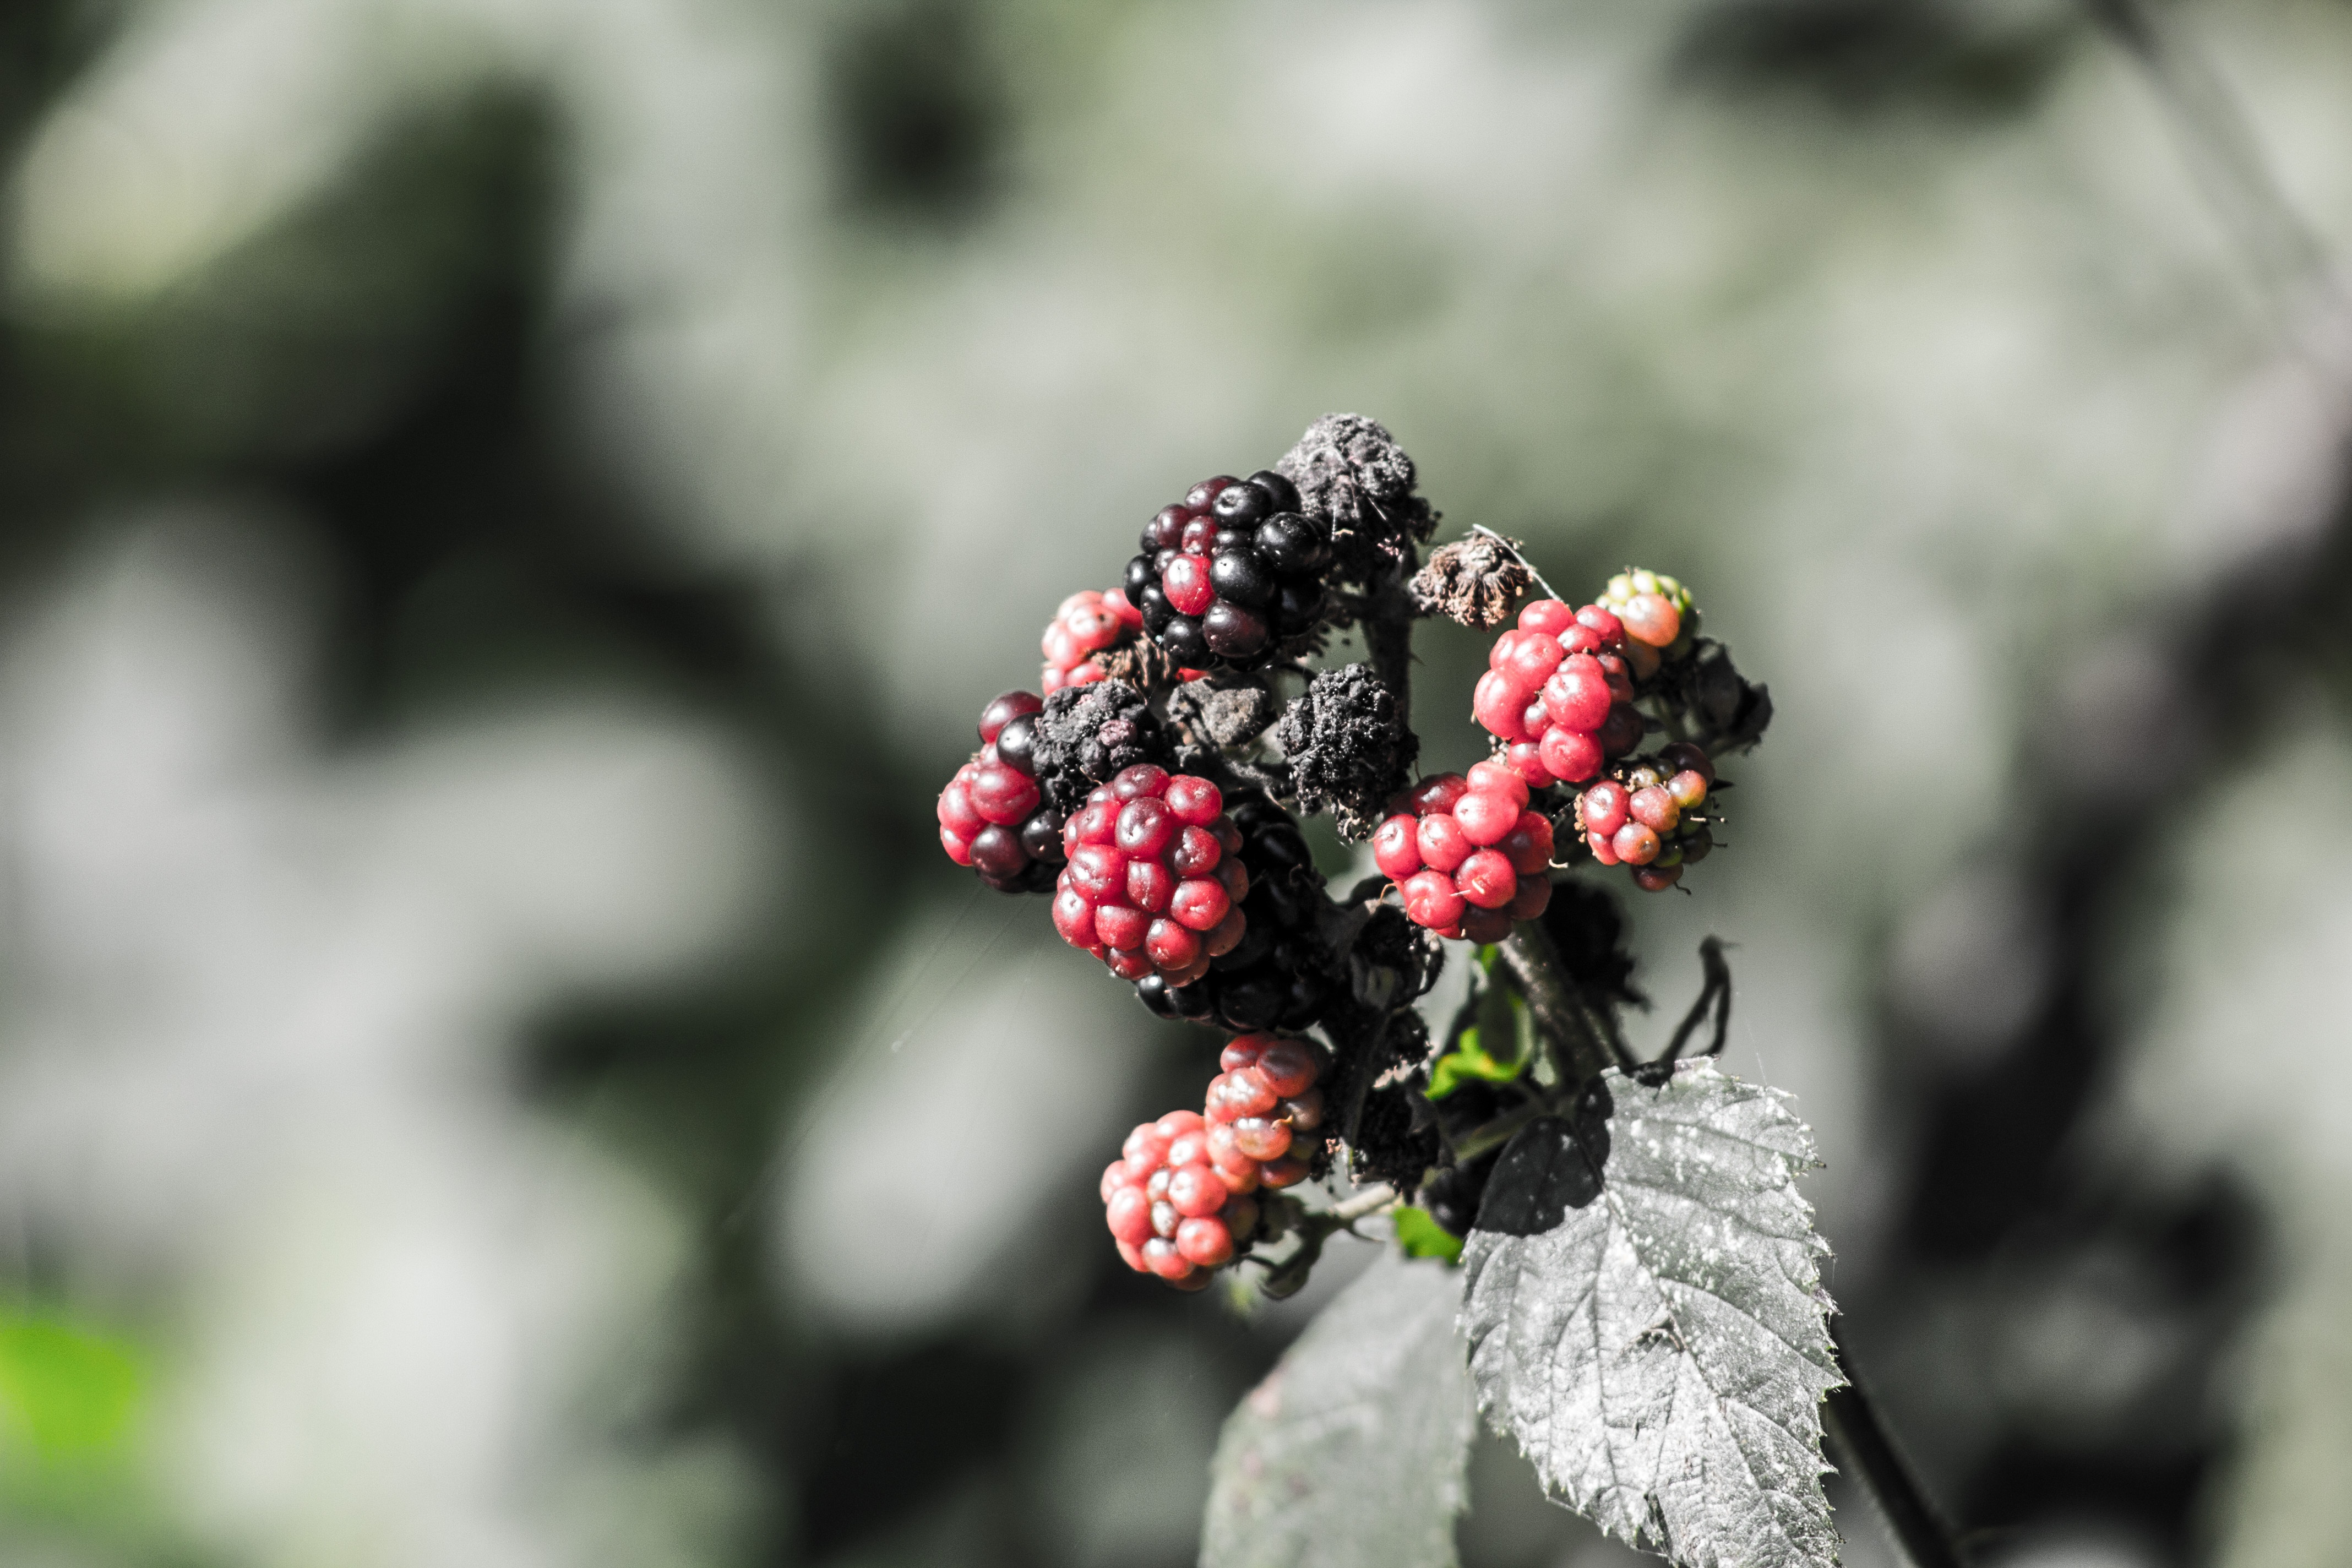
tree, nature, branch, blossom, plant, fruit, berry, leaf, flower, wild, food, red, produce, black, healthy, flora, blackberry, close up, berries, shrub, fruits, blackberries, macro photography, flowering plant, land plant